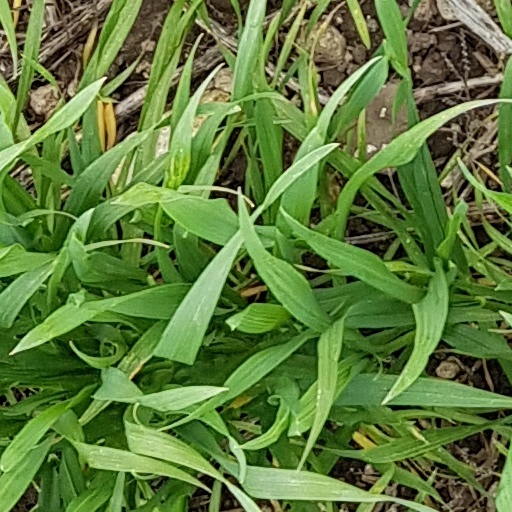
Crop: wheat